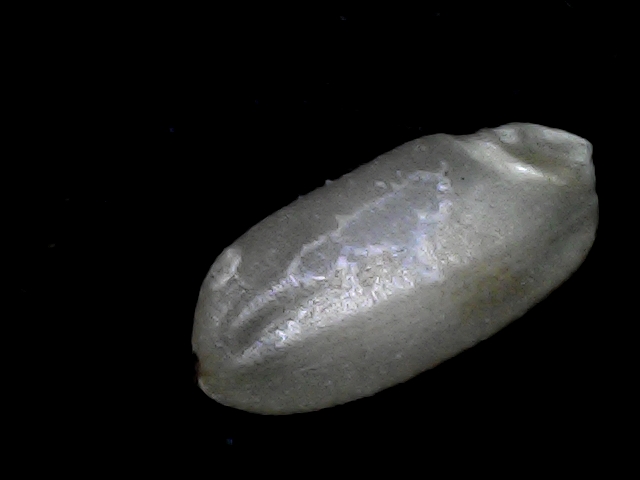
Rice variety: BD33